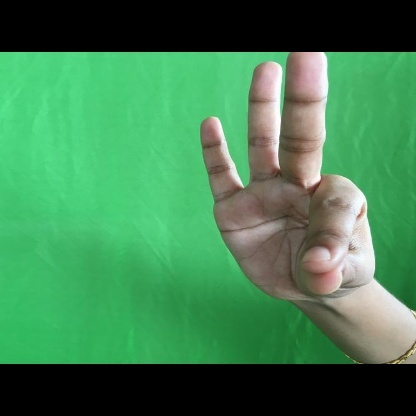
Mudra: Hamsasyam